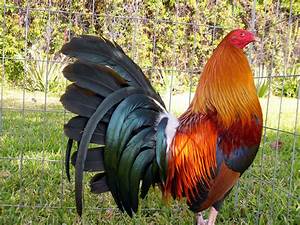
Label: chicken